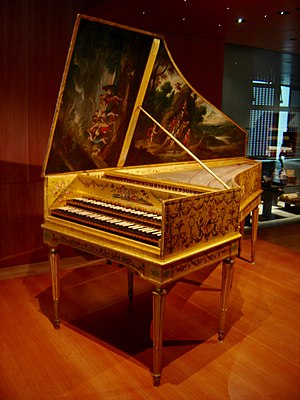
Pascal Taskin / Instrumenter
Flamsk-fransk cembalo bygget af Ruckers i 1646 og ombygget og udvidet af Pascal Taskin, Paris 1780 (Musée de la Musique, Paris)
Pascal Joseph Taskin var en fransk cembalo- og klaverbygger, født i Theux ved Liège. Han levede og arbejdede det meste af sit liv i Paris.